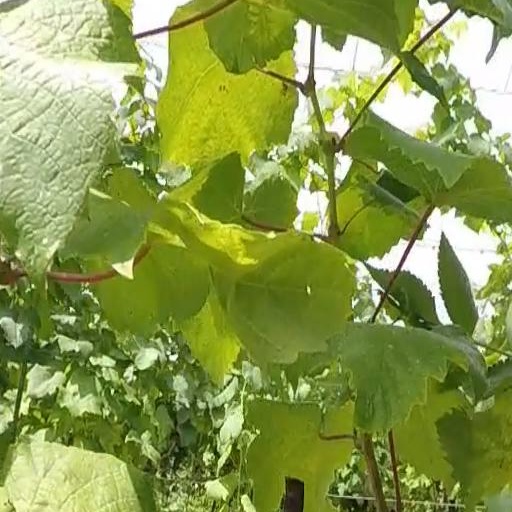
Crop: grape